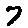
Label: 7